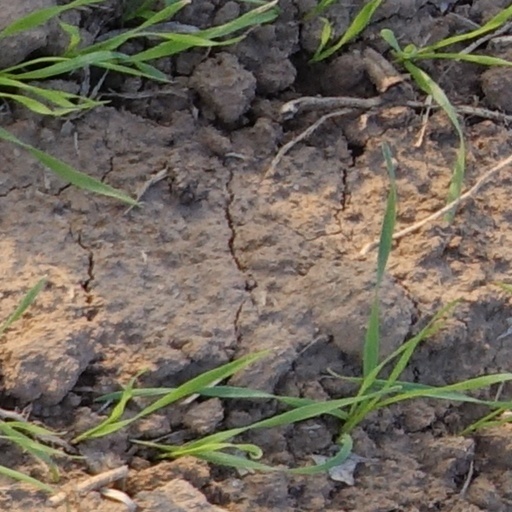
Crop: wheat